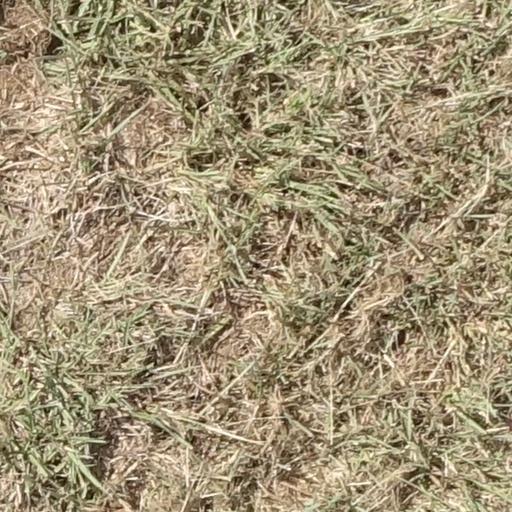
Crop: sorghum